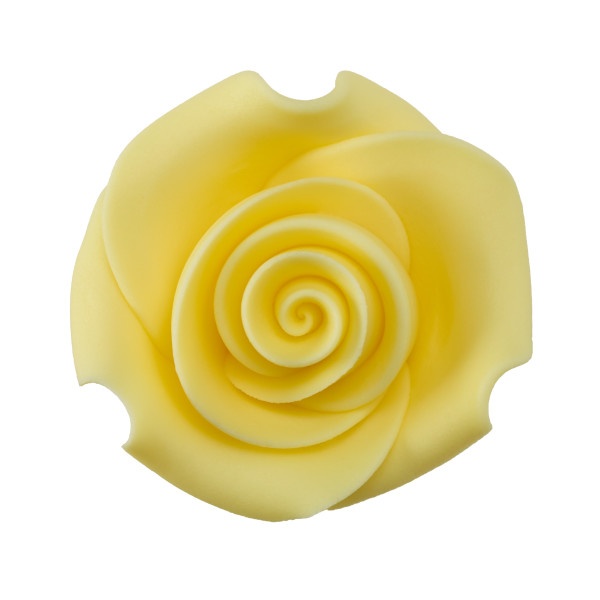
Yellow 1.5" Rose SugarSoft® Premium Edible Decorations, 1 ct.
Stunning, lifelike roses offer a breathtaking way to decorate a cake or cupcake. Premium quality, realistic looking roses are soft like fondant and completely edible. Made primarily from sugar with a delicious vanilla flavor. Dimensions: YELLOW ROSE: 1.45 x 1.3 x 1.0 inches
Brand: Decopac
Category: Food, Beverages & Tobacco > Food Items > Cooking & Baking Ingredients > Edible Baking Decorations